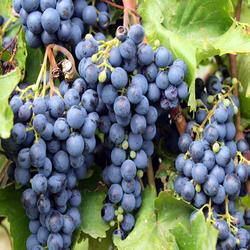
Label: Grapes